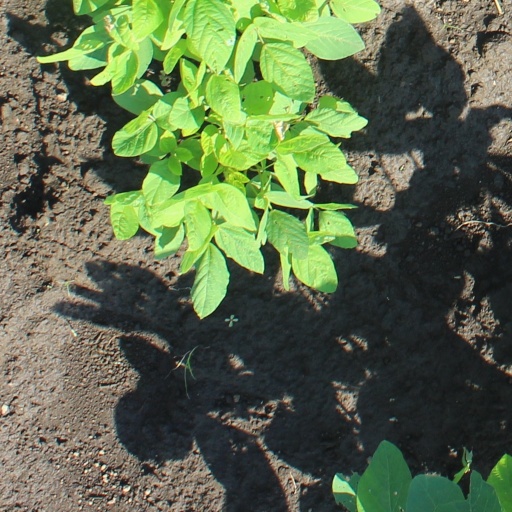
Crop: soybean